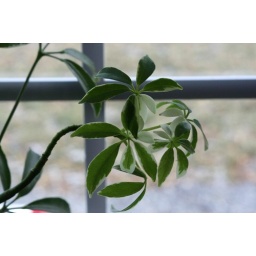
plant in window